Umayyad architecture

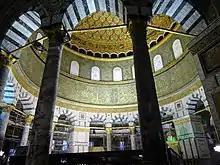
Interior of the Dome of the Rock, Jerusalem

The sanctuary of the Dome of the Rock, standing on the Haram al-Sharif (Temple Mount) in Jerusalem, is the oldest surviving major Islamic building. It is also an exceptional monument within the context of Umayyad and wider Islamic architecture, in terms of both its form and function. It was not a mosque but rather a shrine or commemorative monument, likely built to honour ancient religious associations with the site such as the creation of Adam and Abraham's sacrifice. It acquired further layers of meaning over time and became most commonly associated with the "Night Journey" of Muhammad. It was also built as a visual symbol of Islamic dominance and its high dome was likely designed to compete for prominence with the dome of the nearby Christian Church of the Holy Sepulchre.